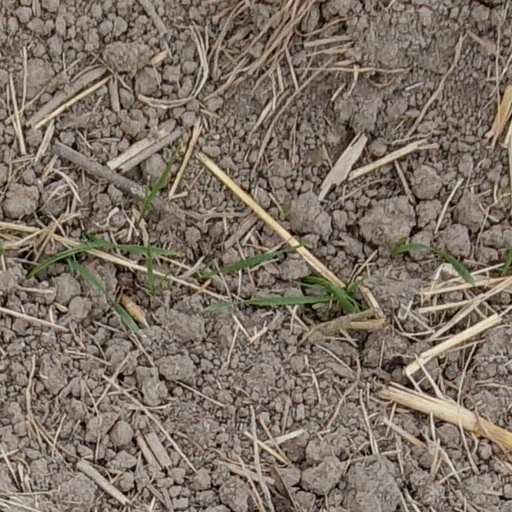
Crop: wheat